Fernanda Borges

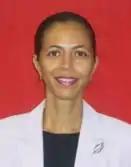
Fernanda Borges

Borges was born in East Timor. She received her Bachelor's of Commerce degree in Economics and MBA in Business law and PSM from both University of Wollongong and the University of New England. She was appointed as Minister of Finance in 2001, under the Special Representative of the Secretary-General, Dr. Sergio Vieira de Mello for the United Nations Transitional Administration in East Timor. Before becoming Minister of Finance she had worked as commercial banker in Sydney, Australia and also was a Head of Finance, Budget and Economic Affairs and Special Assistant to the Deputy Special Representative of the Secretary-General.